Black Horse Tavern (Canonsburg, Pennsylvania)

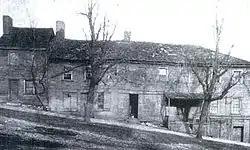
Photograph of The Black Horse Tavern

Black Horse Tavern was a historic tavern in Canonsburg, Pennsylvania.